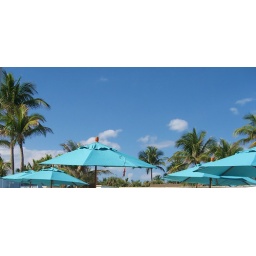
Beach umbrellas against a blue sky